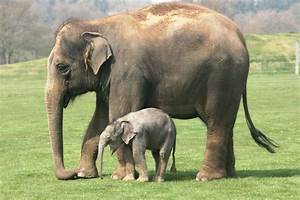
Label: elefante